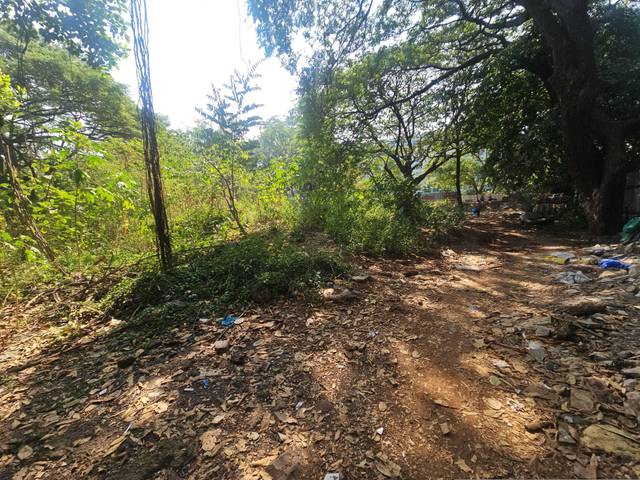
Region: India
Coordinates: 19.079, 72.852